Bee Card (New Zealand)

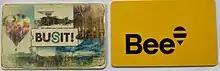
Bee Cards (right) replaced BUSIT cards (left) in Waikato on 1 July 2020

Waikato replaced its BUSIT card with Bee Card on 6 July 2020.